John Angelo Jackson

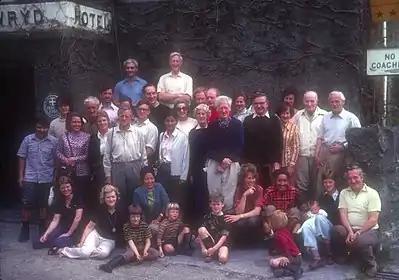
Everest Reunion 1963 Pen-y-Gwryd

Within the public engagement framework rules laid down by the CCPR that effectively prevented him from actually sitting on committees of external bodies, he extensively guided major governing bodies, i.e. the British Mountaineering Council and the Mountain Leadership Training Board, to become involved with all aspects of "Outdoor Pursuits", not solely the climbing aspects.